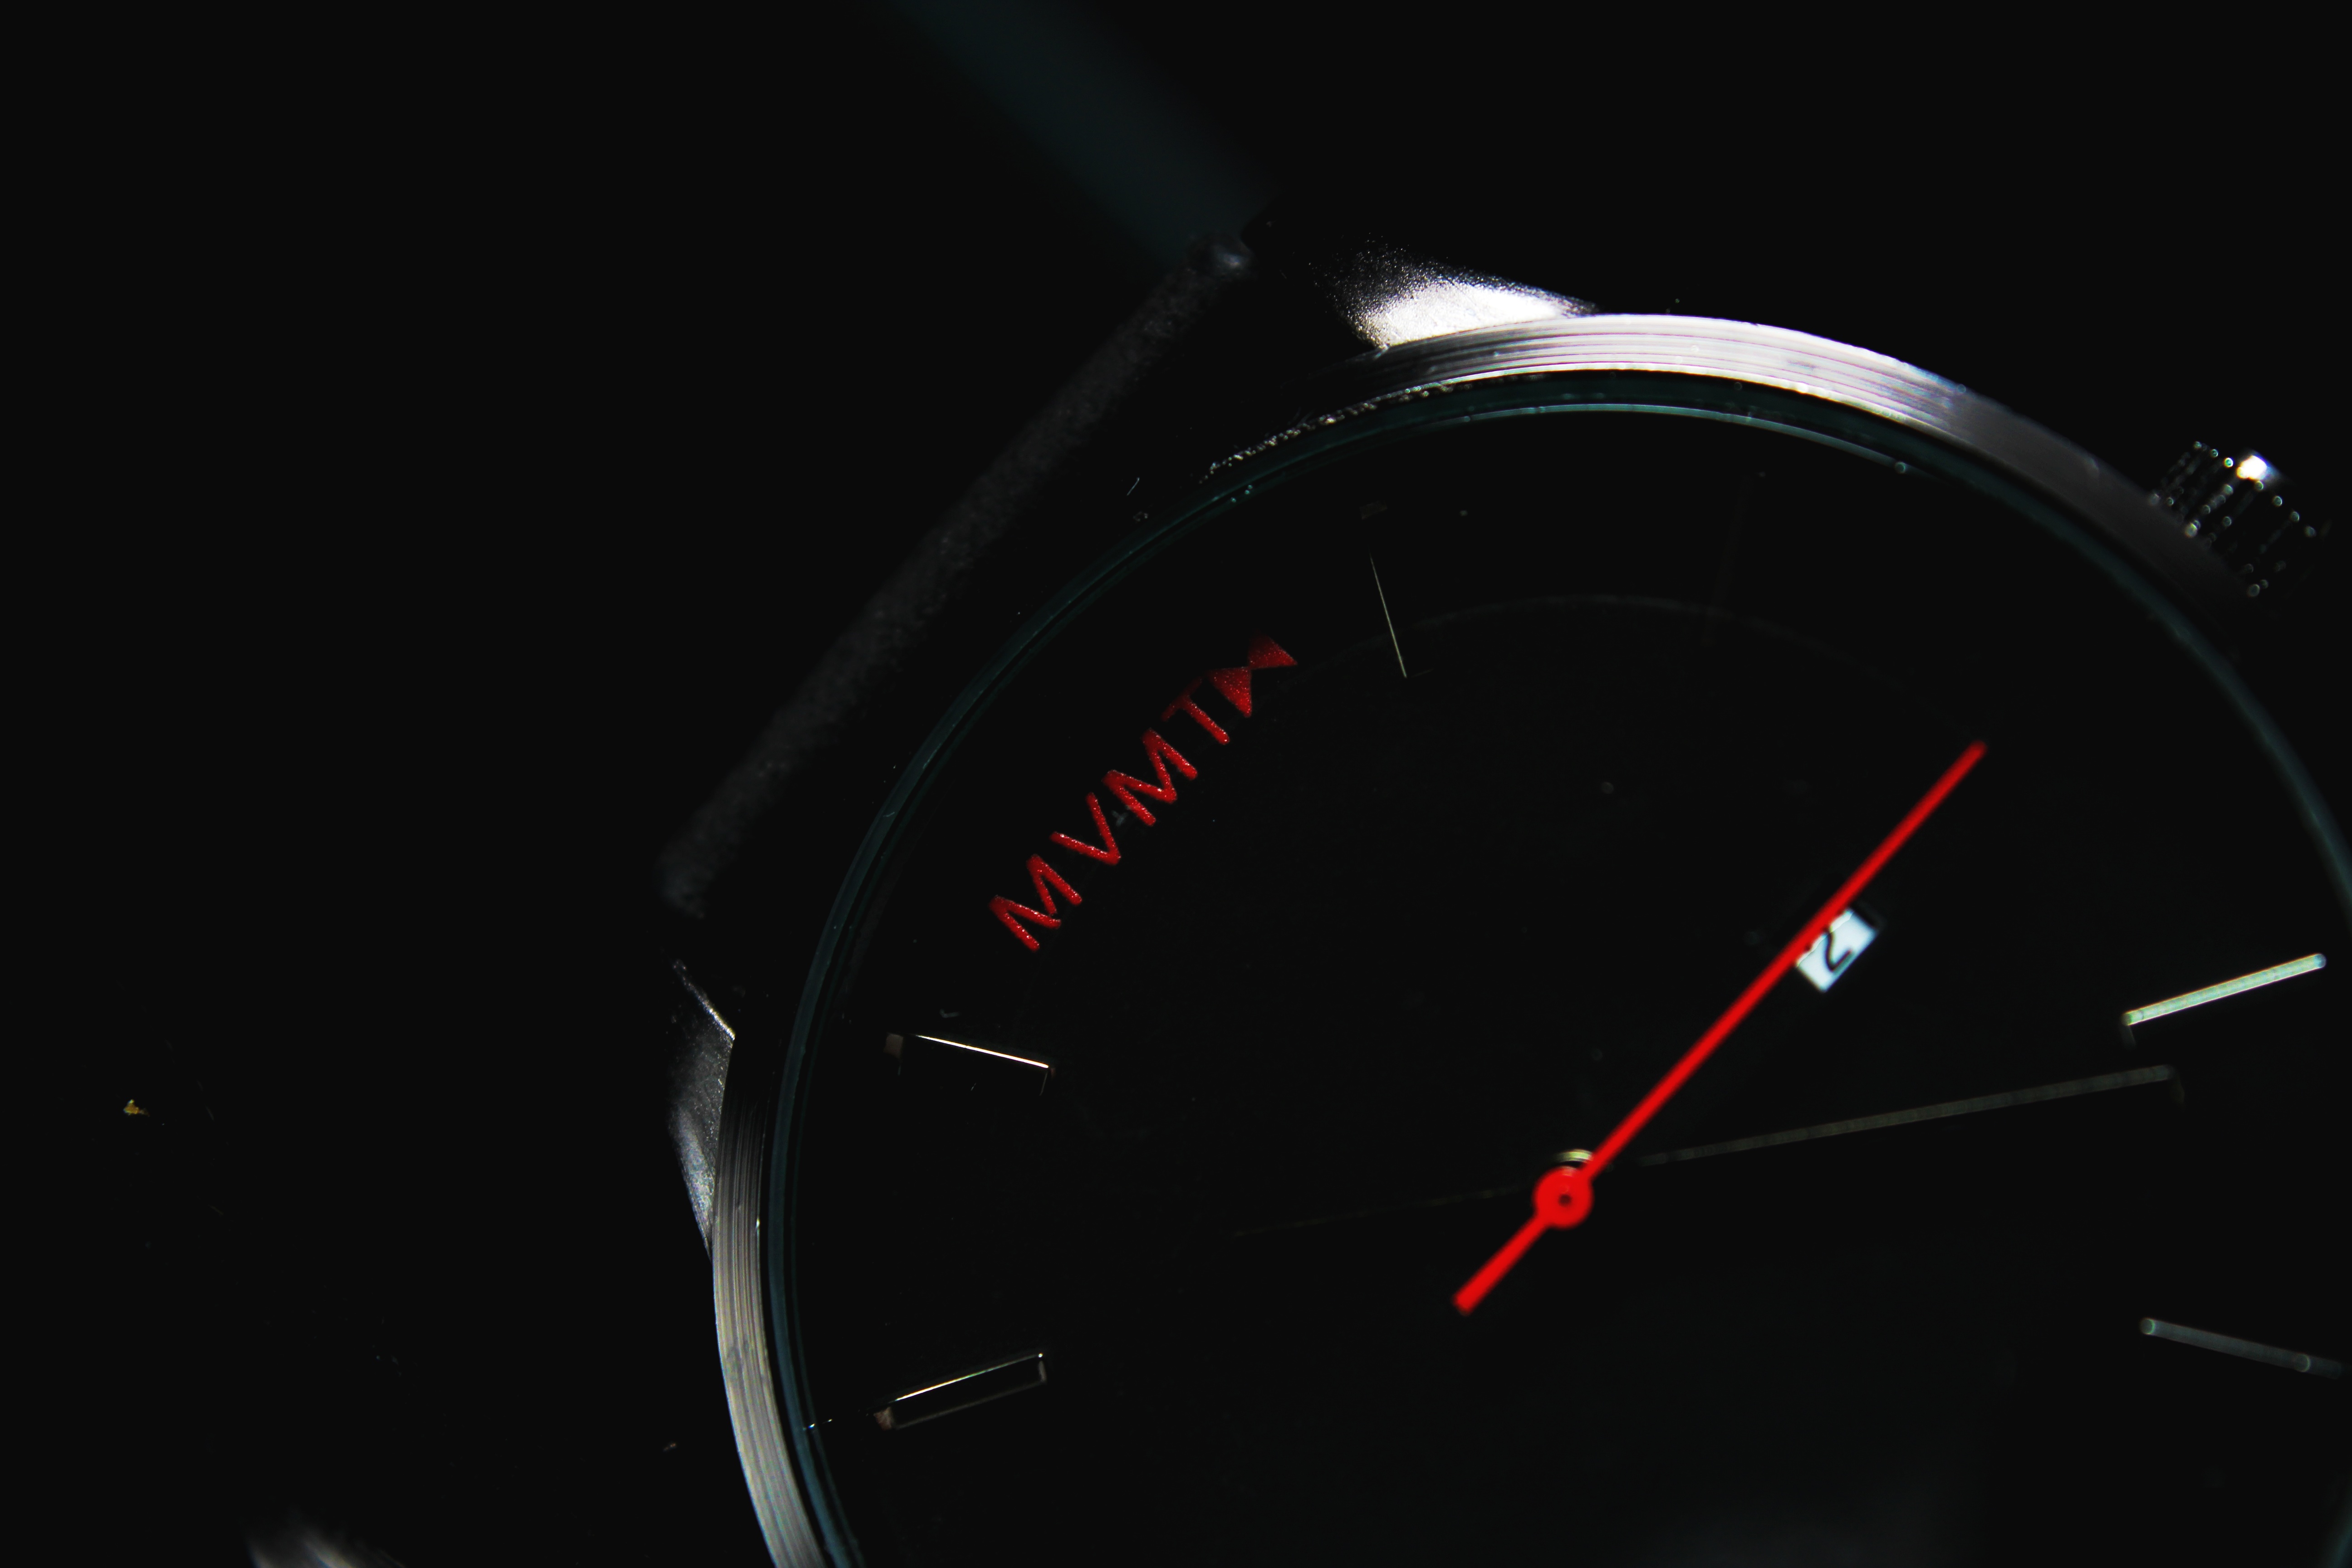
watch, hand, light, wheel, vehicle, gauge, black, speedometer, tachometer, circle